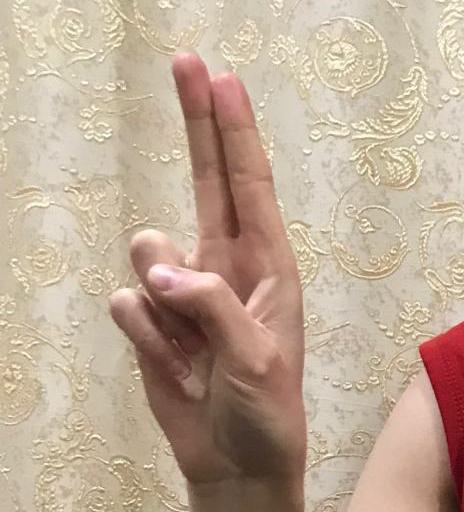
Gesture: two_up